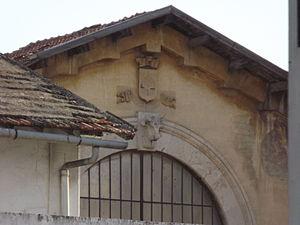
Anciens abattoires de tunis
Les abattoirs de la municipalité de Tunis sont un ensemble de bâtiments de Tunis, capitale de la Tunisie, situés dans le quartier de Montfleury, non loin de Bab Alioua.
Cette liste des monuments classés du gouvernorat de Tunis est une liste des monuments historiques et archéologiques protégés et classés du gouvernorat de Tunis établie par l'Institut national du patrimoine de Tunisie.